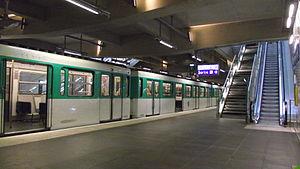
Rame MF 67 en station
La liste des stations du métro de Paris propose un aperçu des stations actuellement en service, fermées ou autres, du métro de Paris, en France. Le métro a ouvert en 1900 et comprend 302 stations et 383 points d'arrêt, depuis le 23 mars 2013. Les stations fermées ne sont pas comptées dans le total.
Cet article donne la liste des stations de métro situées dans la Seine-Saint-Denis, en France.
La ligne 12 du métro de Paris est une des seize lignes du réseau métropolitain de Paris. Elle traverse toute la ville selon une direction globale nord/sud-ouest et relie la station Front Populaire, située à la limite des communes de Saint-Denis et d'Aubervilliers au nord de Paris, à la station Mairie d'Issy, située dans Issy-les-Moulineaux au sud-ouest.
Front Populaire est une station de la ligne 12 du métro de Paris, située à la limite des communes de Saint-Denis et d'Aubervilliers. Il s'agit de la 301ᵉ station du métro de Paris ouverte le 18 décembre 2012. Depuis cette date, elle est le terminus nord de la ligne 12, en attendant son prolongement à Mairie d'Aubervilliers, à la fin de l'année 2021.